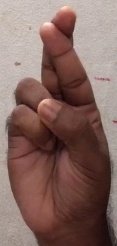
ASL sign: R